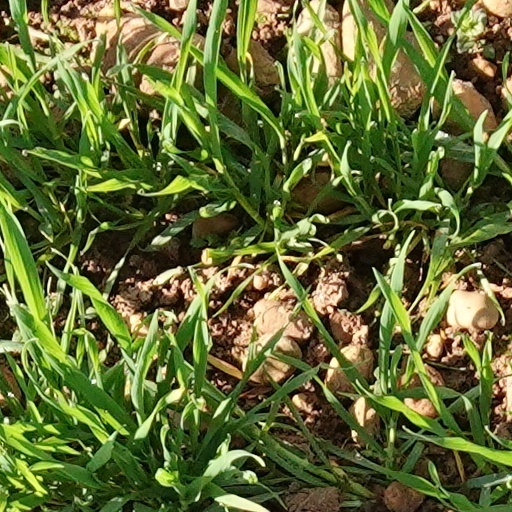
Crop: wheat